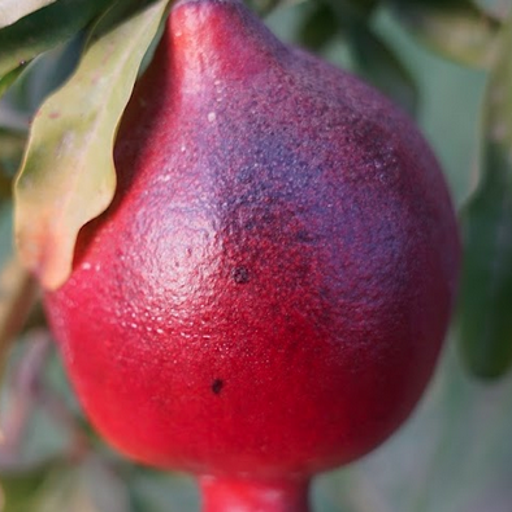
Label: Sunburn